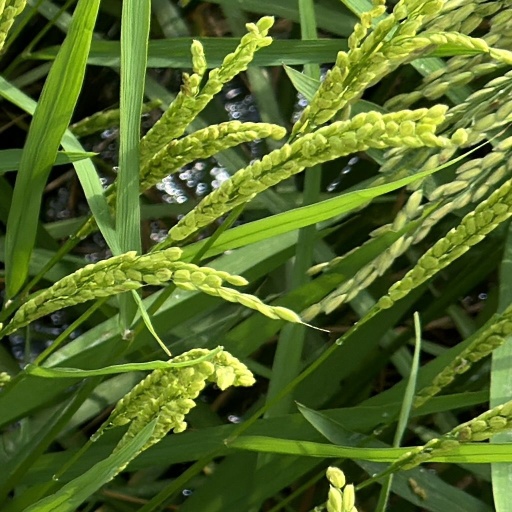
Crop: rice